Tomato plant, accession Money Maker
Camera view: bottom (45 deg); turntable rotation: 0 degrees
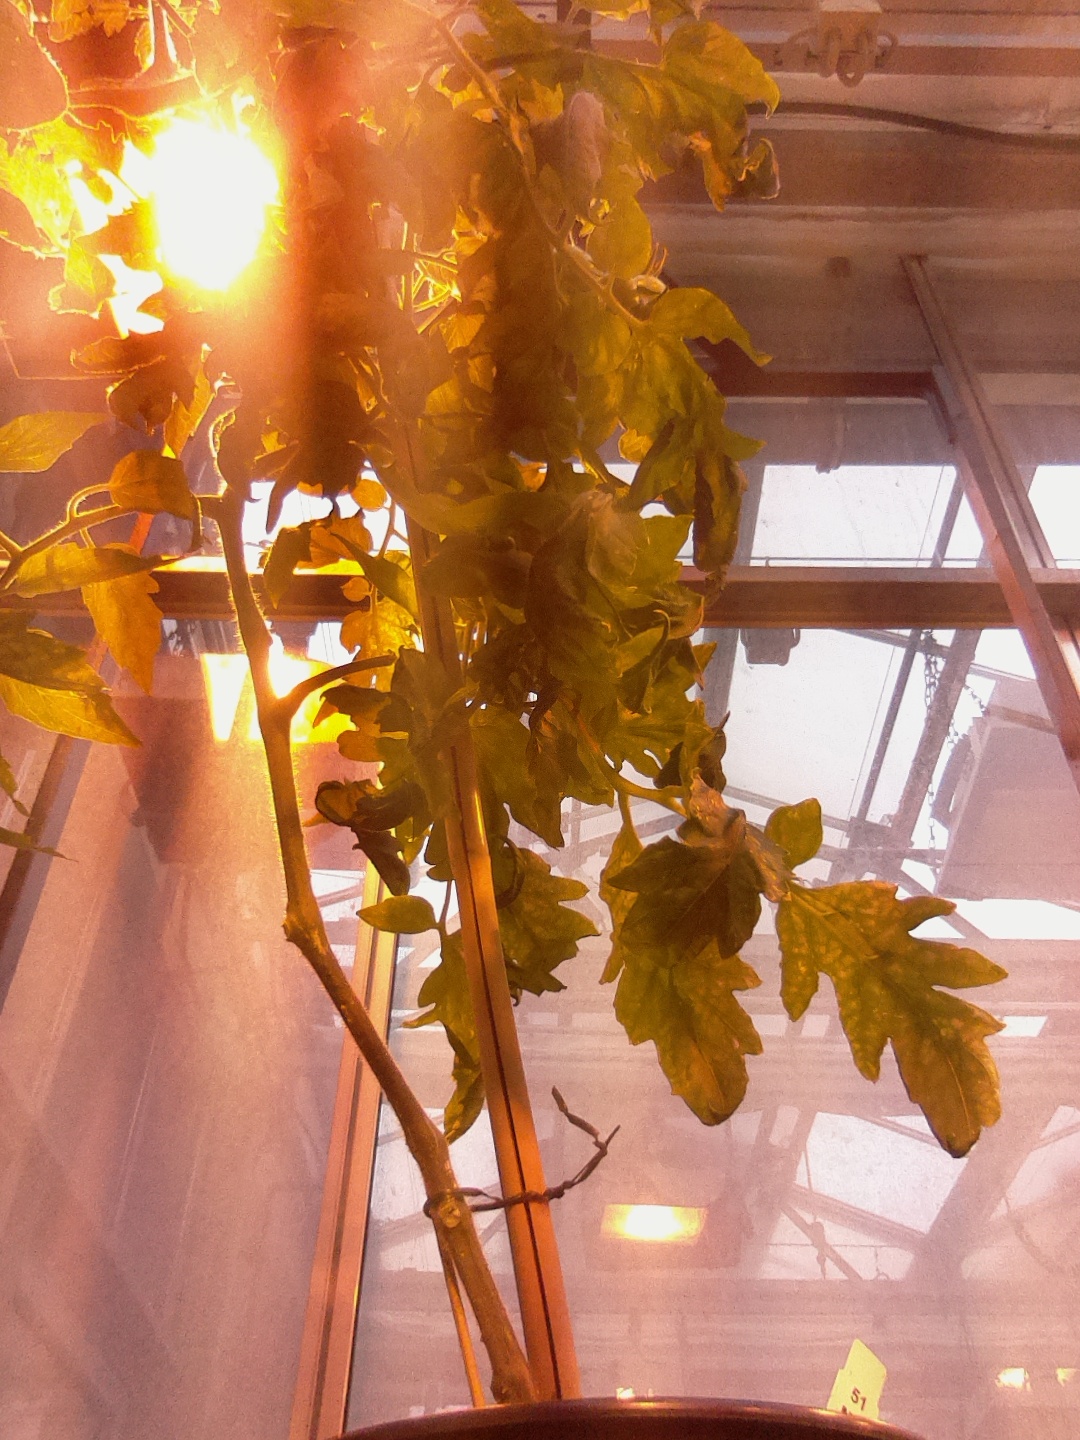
BBCH growth stage 76: 60%-70% of final fruit size